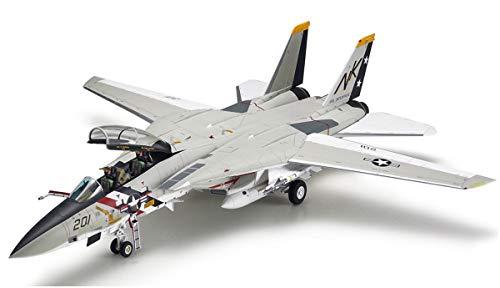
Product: Tamiya America, Inc 1 48 Grumman F-14A Tomcat, TAM61114
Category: Toys & Games | Hobbies | Models & Model Kits | Model Kits | Airplane & Jet Kits
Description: Tamiya America, Inc 1 48 Grumman F-14A Tomcat, TAM61114.
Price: $75.16